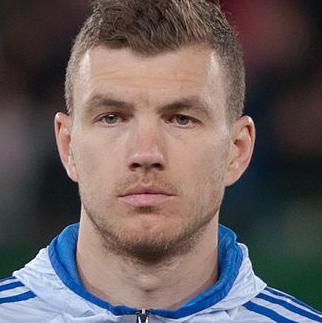
Age: 28